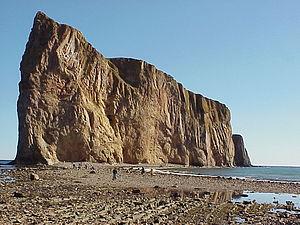
Photo du rocher Percé, Percé, Québec, prise sur le tombolo à marée basse.
Percé est une ville du Québec située à la pointe de la péninsule gaspésienne en face du célèbre rocher Percé et de l’île Bonaventure. Si le village centre de Percé s'étend sur environ trois kilomètres entre le Pic de l'Aurore et la Côte Surprise, la nouvelle ville, constituée en 1971, comprend aussi les communautés de Barachois, Belle-Anse, Bougainville, Bridgeville, Cap-d'Espoir, Cannes-de-Roches, Coin-du-Banc, L'Anse-à-Beaufils, Pointe-Saint-Pierre, Rameau, Saint-Georges-de-Malbaie et Val-d'Espoir. Percé est reconnue mondialement pour la beauté de son paysage et de son patrimoine bâti.